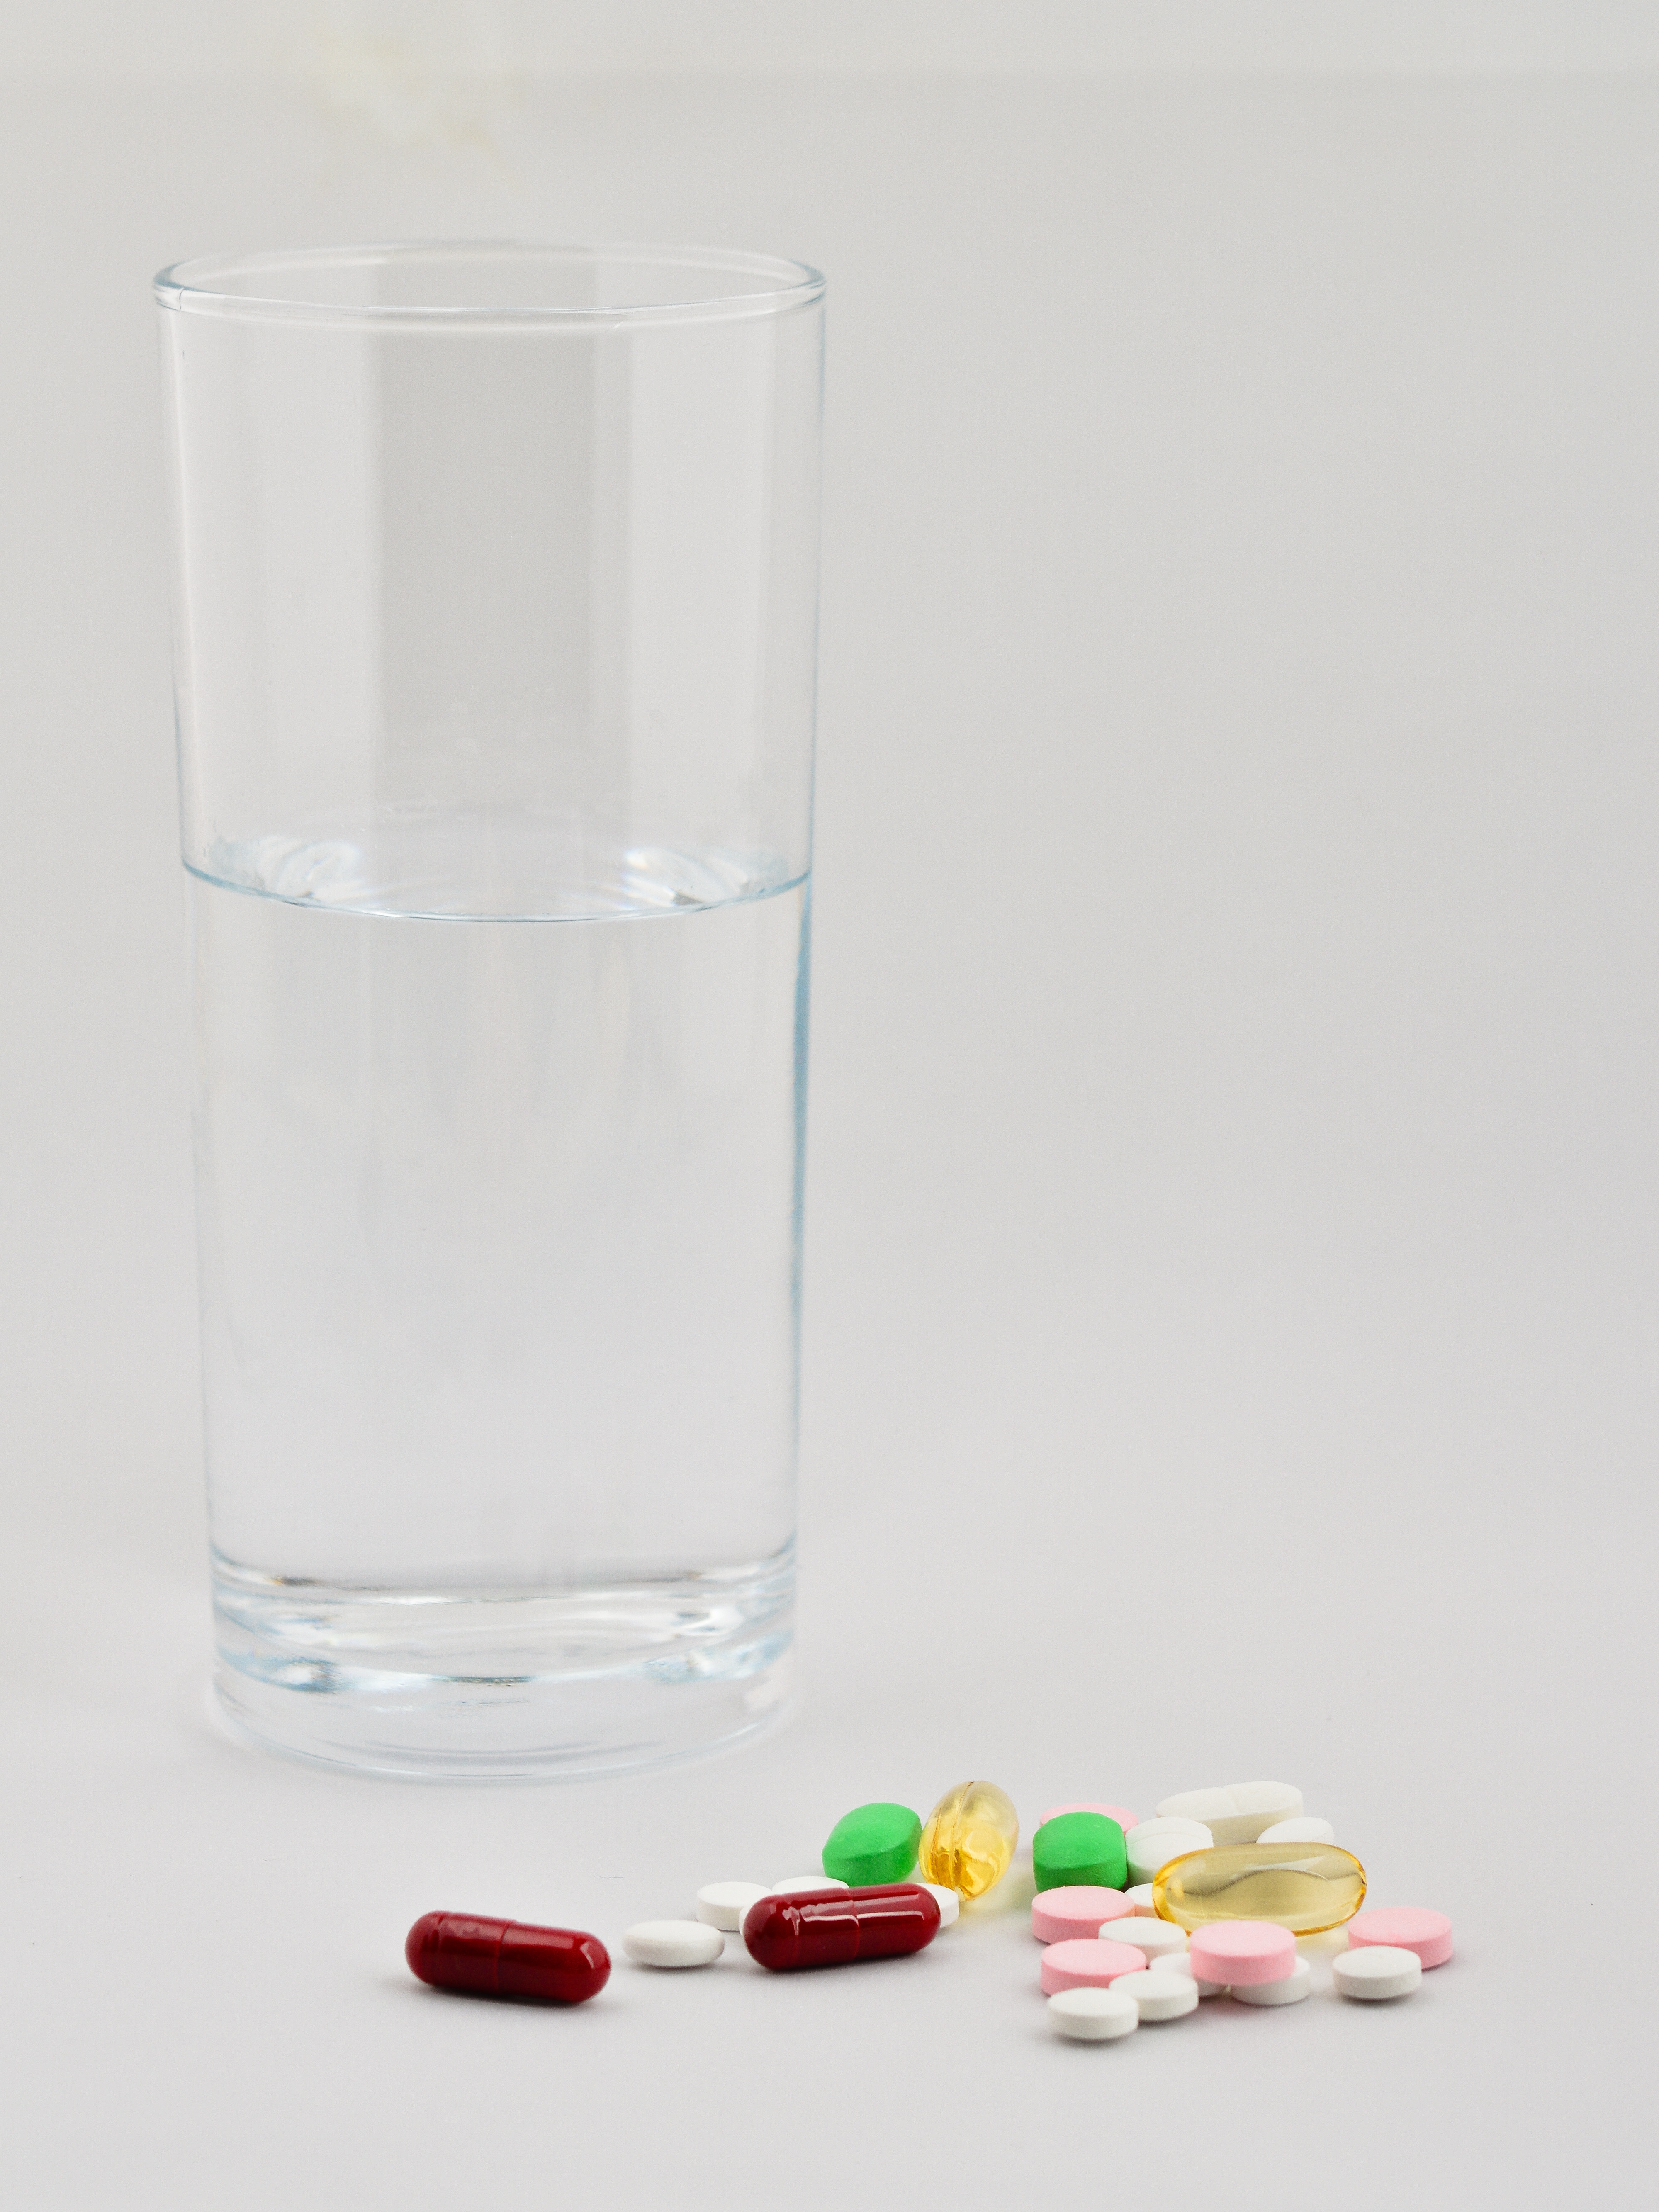
glass, bottle, health, glass bottle, product, hope, drug, stress, addiction, despair, disease, plastic bottle, water cup, drinkware, counsel, worried about